Margaret Tudor

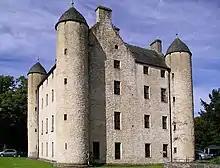
Methven Castle

In most essentials, Margaret remained an Englishwoman in attitude and outlook, and sought a better understanding between the land of her birth and her adopted home. Necessity demanded an alliance with Albany and the French faction, especially after the devastating border wars with England in the early 1520s.